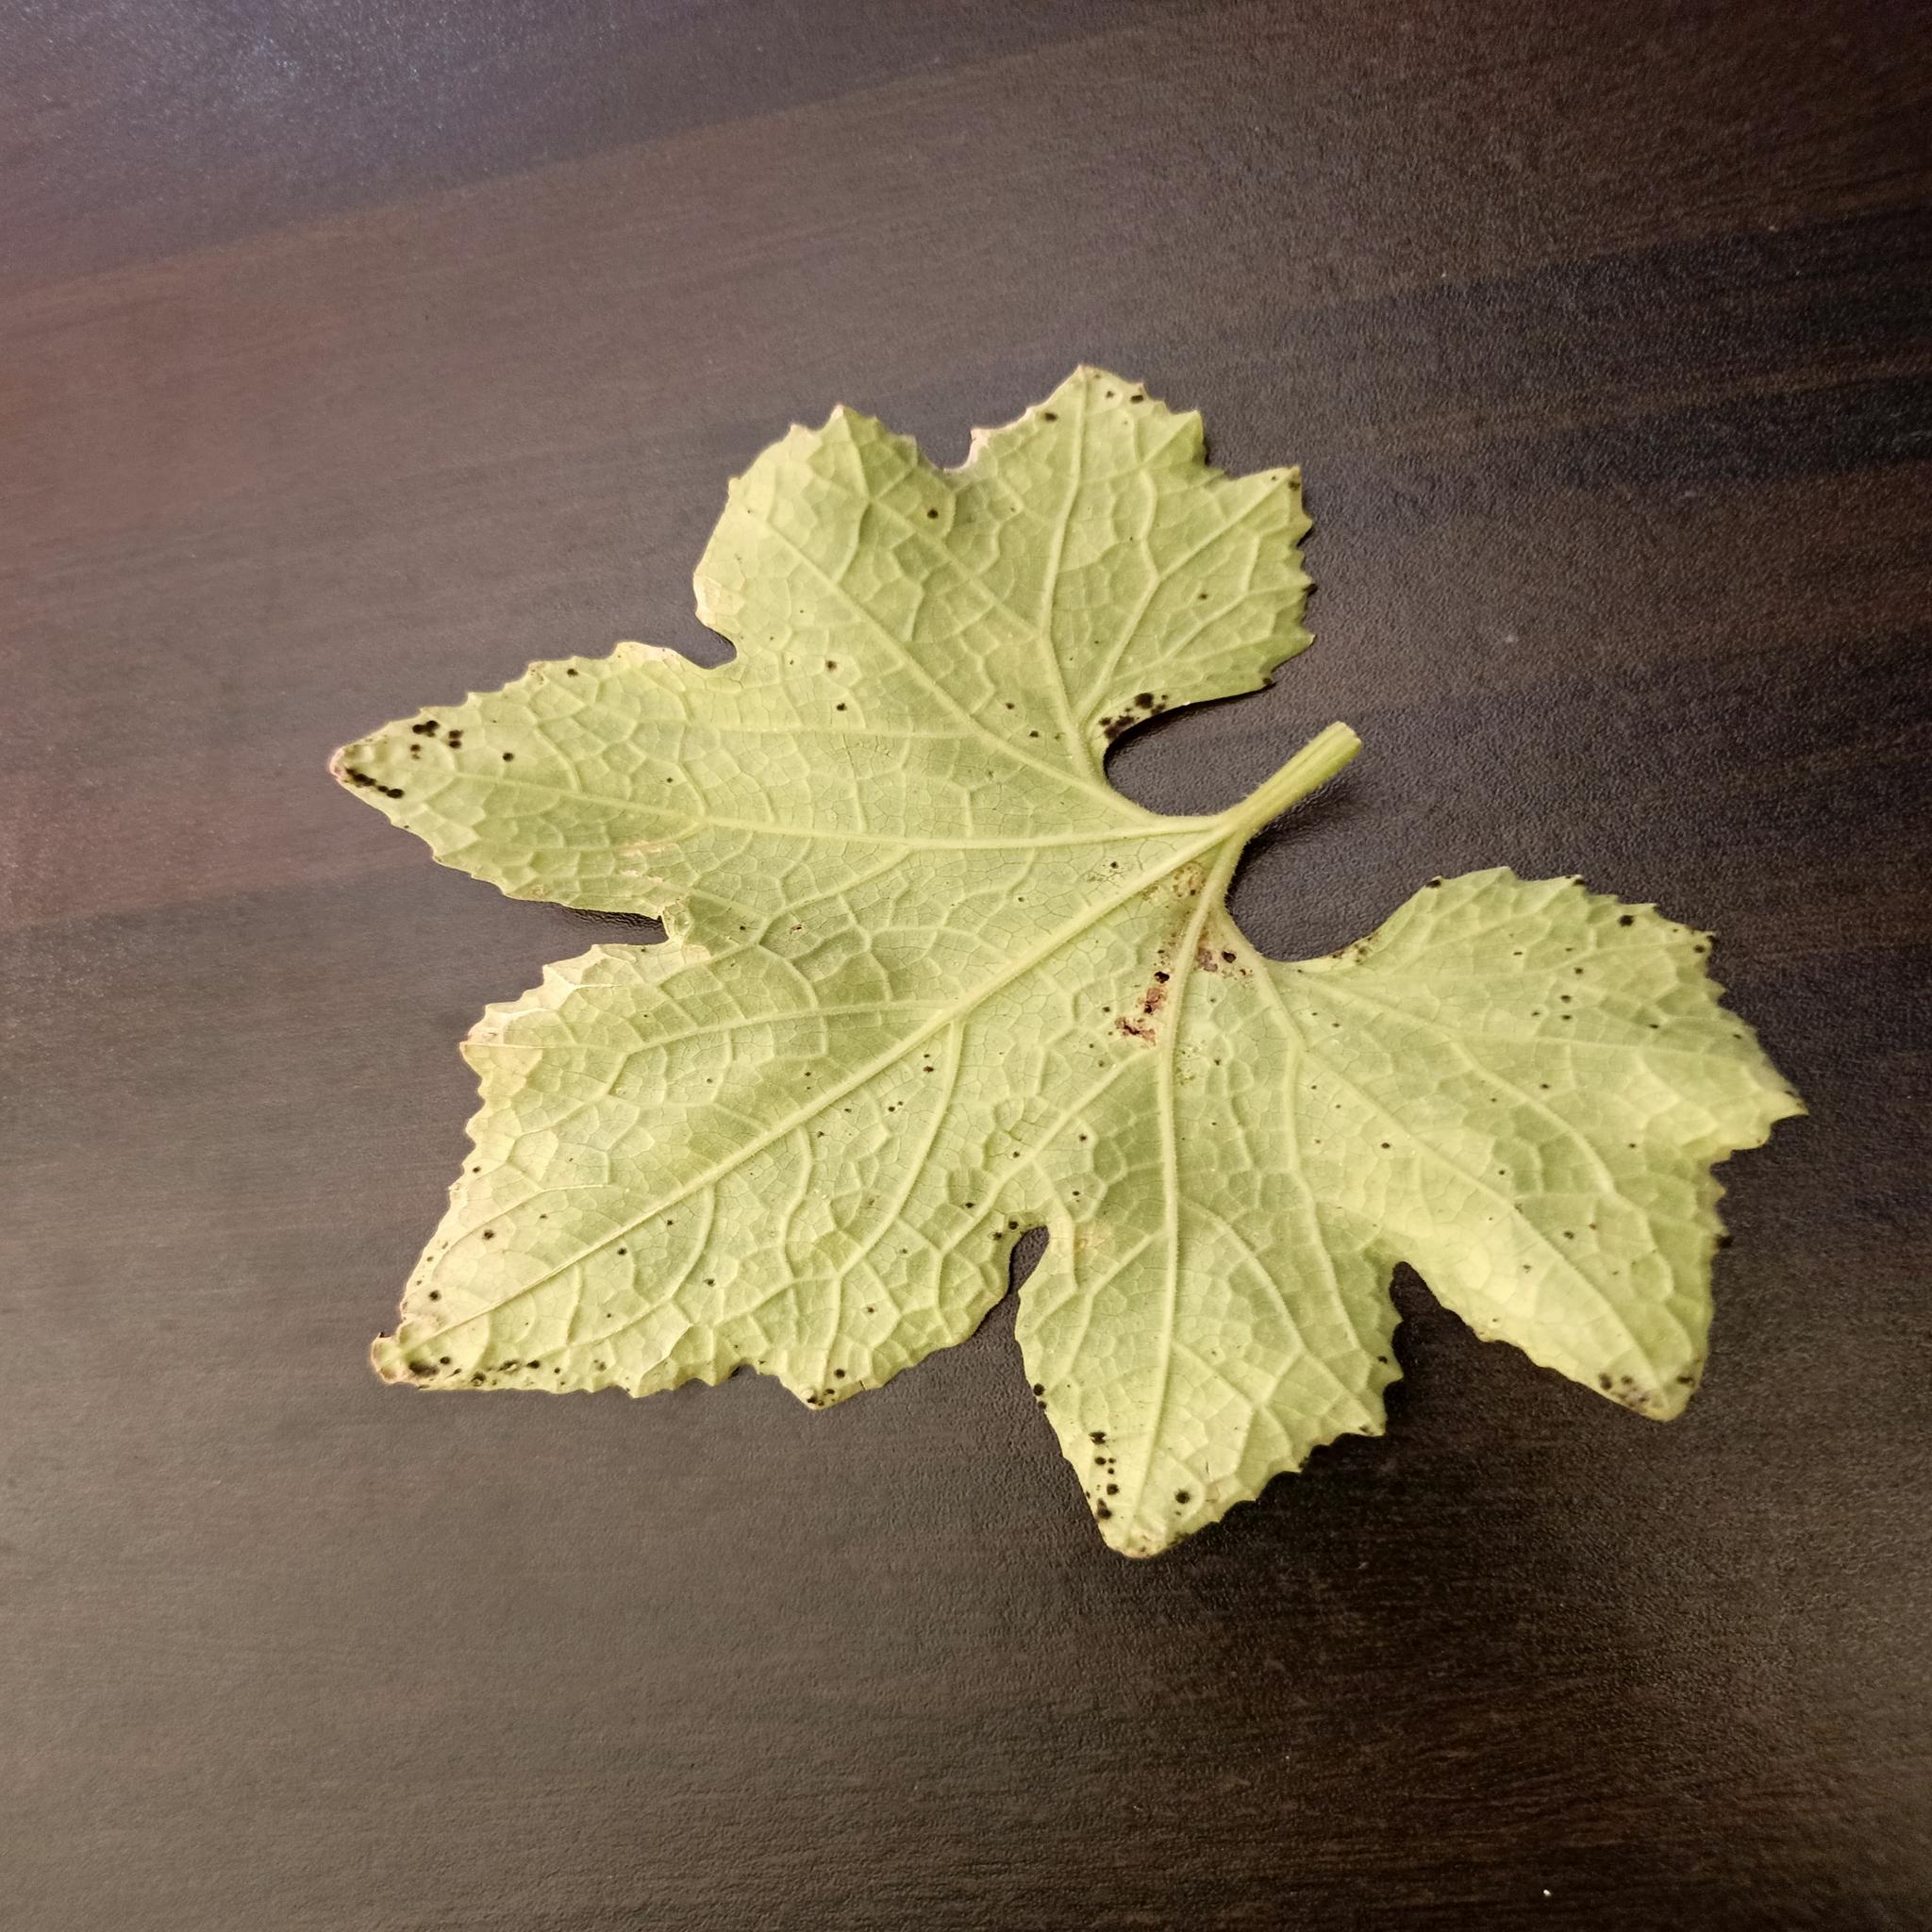
Label: Downy mildew